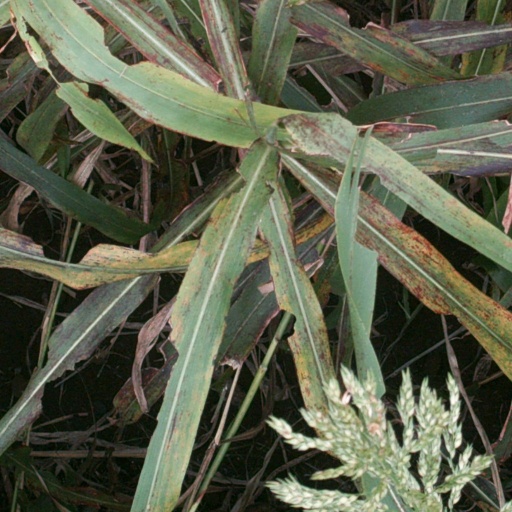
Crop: sorghum